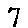
Label: 7